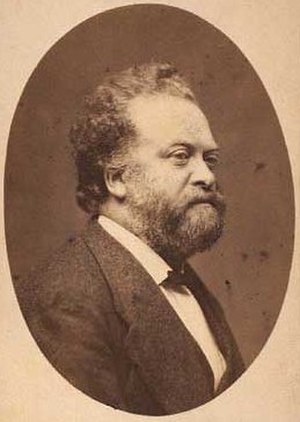
E.V. Harboe
E.V. Harboe